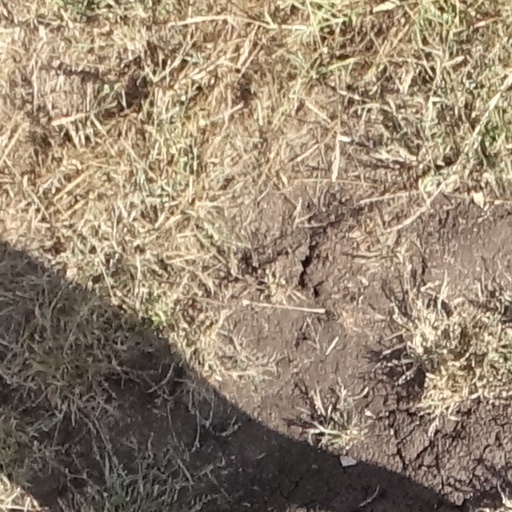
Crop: sorghum